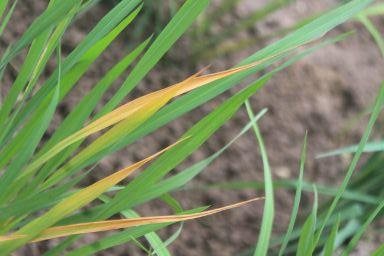
Disease: Tungro